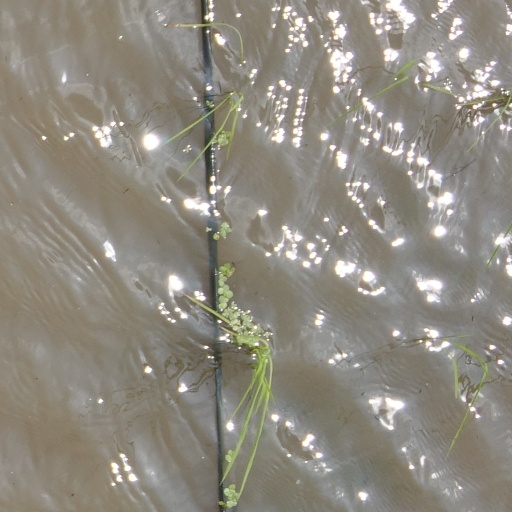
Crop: rice